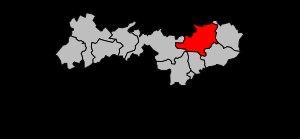
Le canton de Sées est une division administrative française située dans le département de l'Orne et la région Normandie. À la suite du redécoupage cantonal de 2014, les limites territoriales du canton sont remaniées. Le nombre de communes du canton passe de 13 à 24.